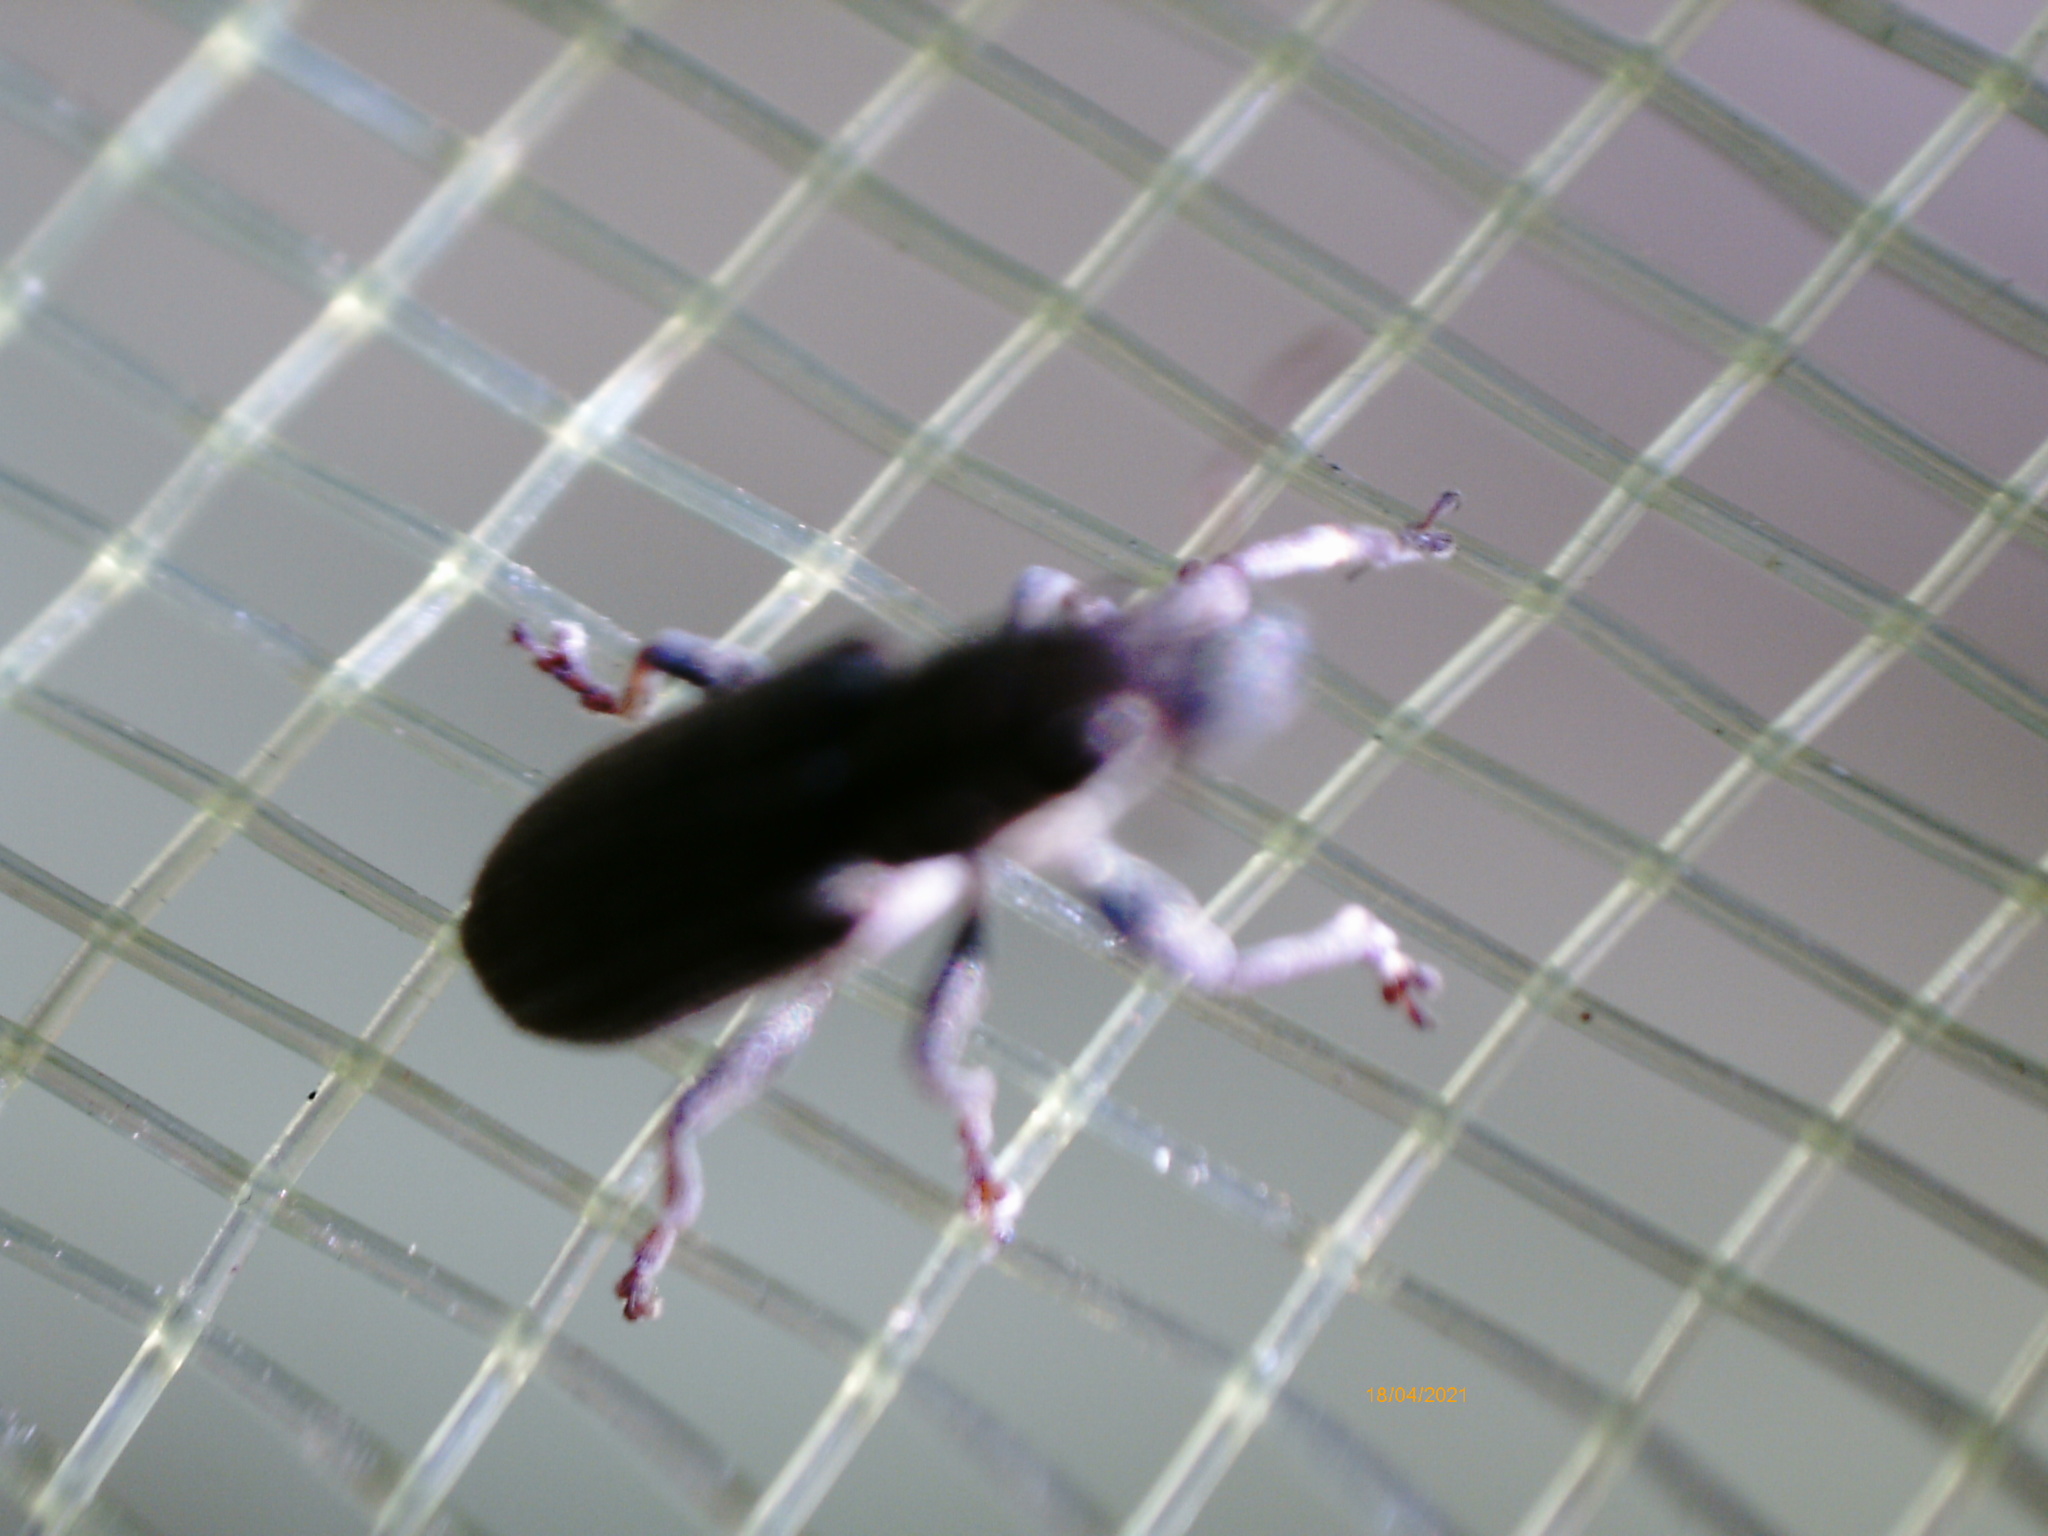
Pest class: pea_leaf_weevil